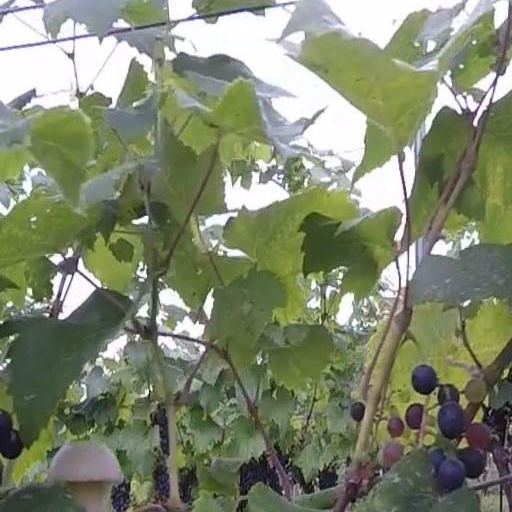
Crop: grape